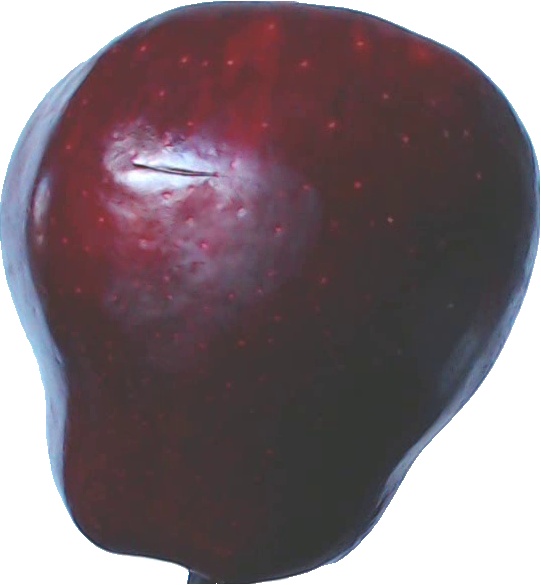
Label: apple_red_delicios_1